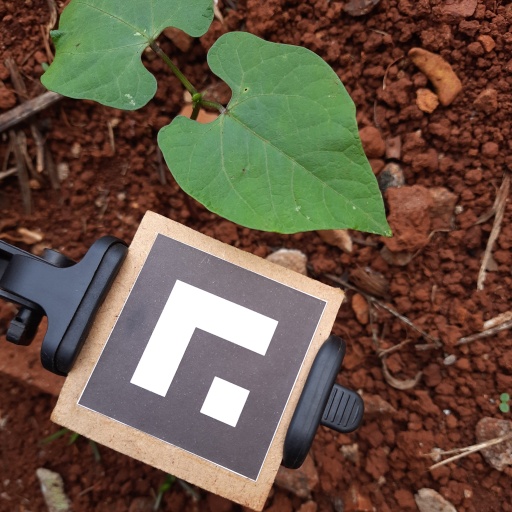
Observations: wavy surface, no eating holes, under shade